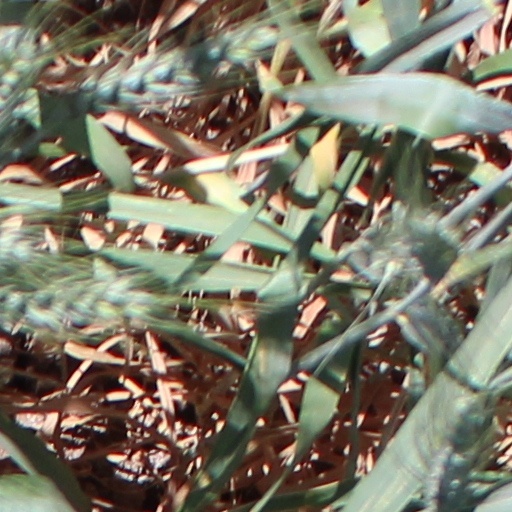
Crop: wheat